Second Italo-Ethiopian War

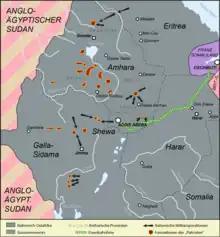
Areas of Arbegnoch resistance in 1937

On the night 26 June, members of the Black Lions organization destroyed three Italian aircraft in Nekemte and killed twelve Italian officials, including Air Marshal Vincenzo Magliocco and aviator Antonio Locatelli, after the Italians had sent the party to parley with the local populace. Graziani ordered the town to be bombed in retaliation for the killings (Magliocco was his deputy). Local hostility forced out the Patriots and Desta Damtew, commander of the southern Patriots, withdrew his troops to Arbegona. Surrounded by Italian forces, they retreated to Butajira, where they were eventually defeated. An estimated 4,000 Patriots were reportedly killed in both engagements, 1,600 of whom—including Damtew—after being taken prisoner. On 19 December, Wondosson Kassa was executed near Debre Zebit and on 21 December, Aberra Kassa and Asfawossen Kassa were executed in Fikke. In late 1936, after the Italians tracked him down in Gurage, "Dejazmach" Balcha Safo was killed in battle. On 19 December, Ras Imru surrendered at the Gojeb river.